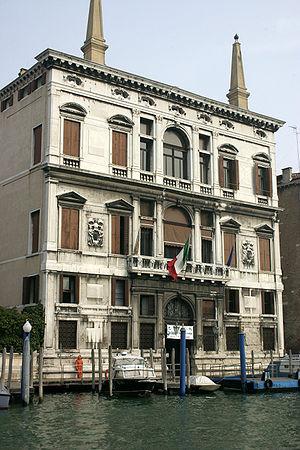
Cet article recense les principaux palais de Venise.
Le Grand Canal est la principale artère maritime qui traverse Venise, en Italie.